Robert V. Remini

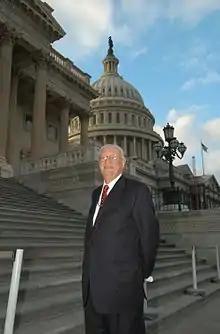
Remini in 2005

Robert Vincent Remini (July 17, 1921 – March 28, 2013) was an American historian and a professor emeritus at the University of Illinois at Chicago. He wrote numerous books about President Andrew Jackson and the Jacksonian era, most notably a three-volume biography of Jackson. For the third volume of "Andrew Jackson", subtitled "The Course of American Democracy, 1833-1845", he won the 1984 U.S. National Book Award for Nonfiction. Remini was widely praised for his meticulous research on Jackson and thorough knowledge of him. His books portrayed Jackson in a mostly favorable light and he was sometimes criticized for being too partial towards his subject.